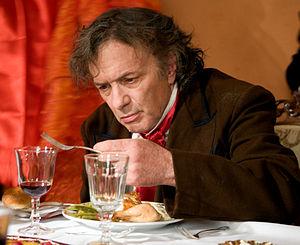
Assaf Dayan est un acteur, producteur, réalisateur et scénariste israélien, né le 23 novembre 1945 à Nahalal et mort le 1ᵉʳ mai 2014 à Tel Aviv.